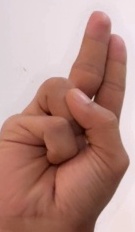
ASL sign: U